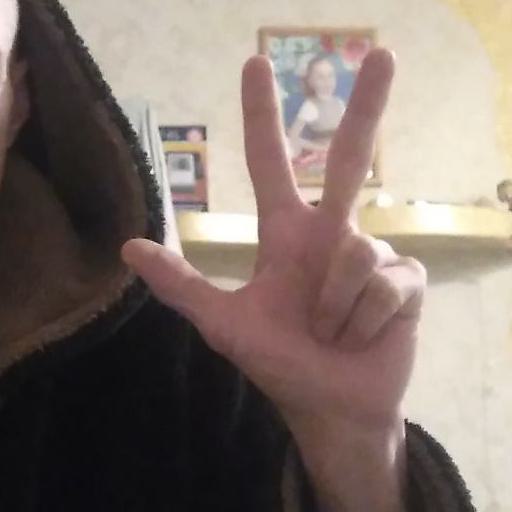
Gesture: three2